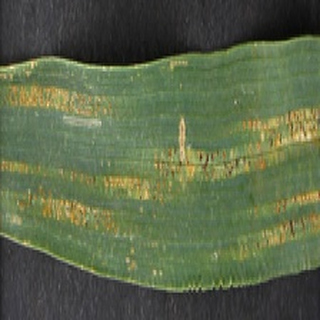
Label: wheat_yellow_rust